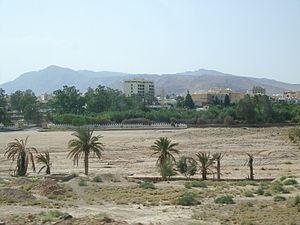
Vue sur l'Oued Beyèche à l'entrée nord de la ville de Gafsa, au fond de l'image (bâtiment haut), le siège administratif de la Compagnie des pospahates de Gafsa (CPG).
Les grèves de Gafsa, également désignées sous les noms d'événements de Gafsa ou de révolte du bassin minier de Gafsa est un important mouvement social qui a secoué la région minière du sud-ouest tunisien — particulièrement la ville de Redeyef mais aussi Moularès, Métlaoui et Mdhilla — pendant près de six mois en 2008.